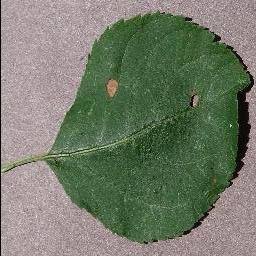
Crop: apple
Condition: black_rot